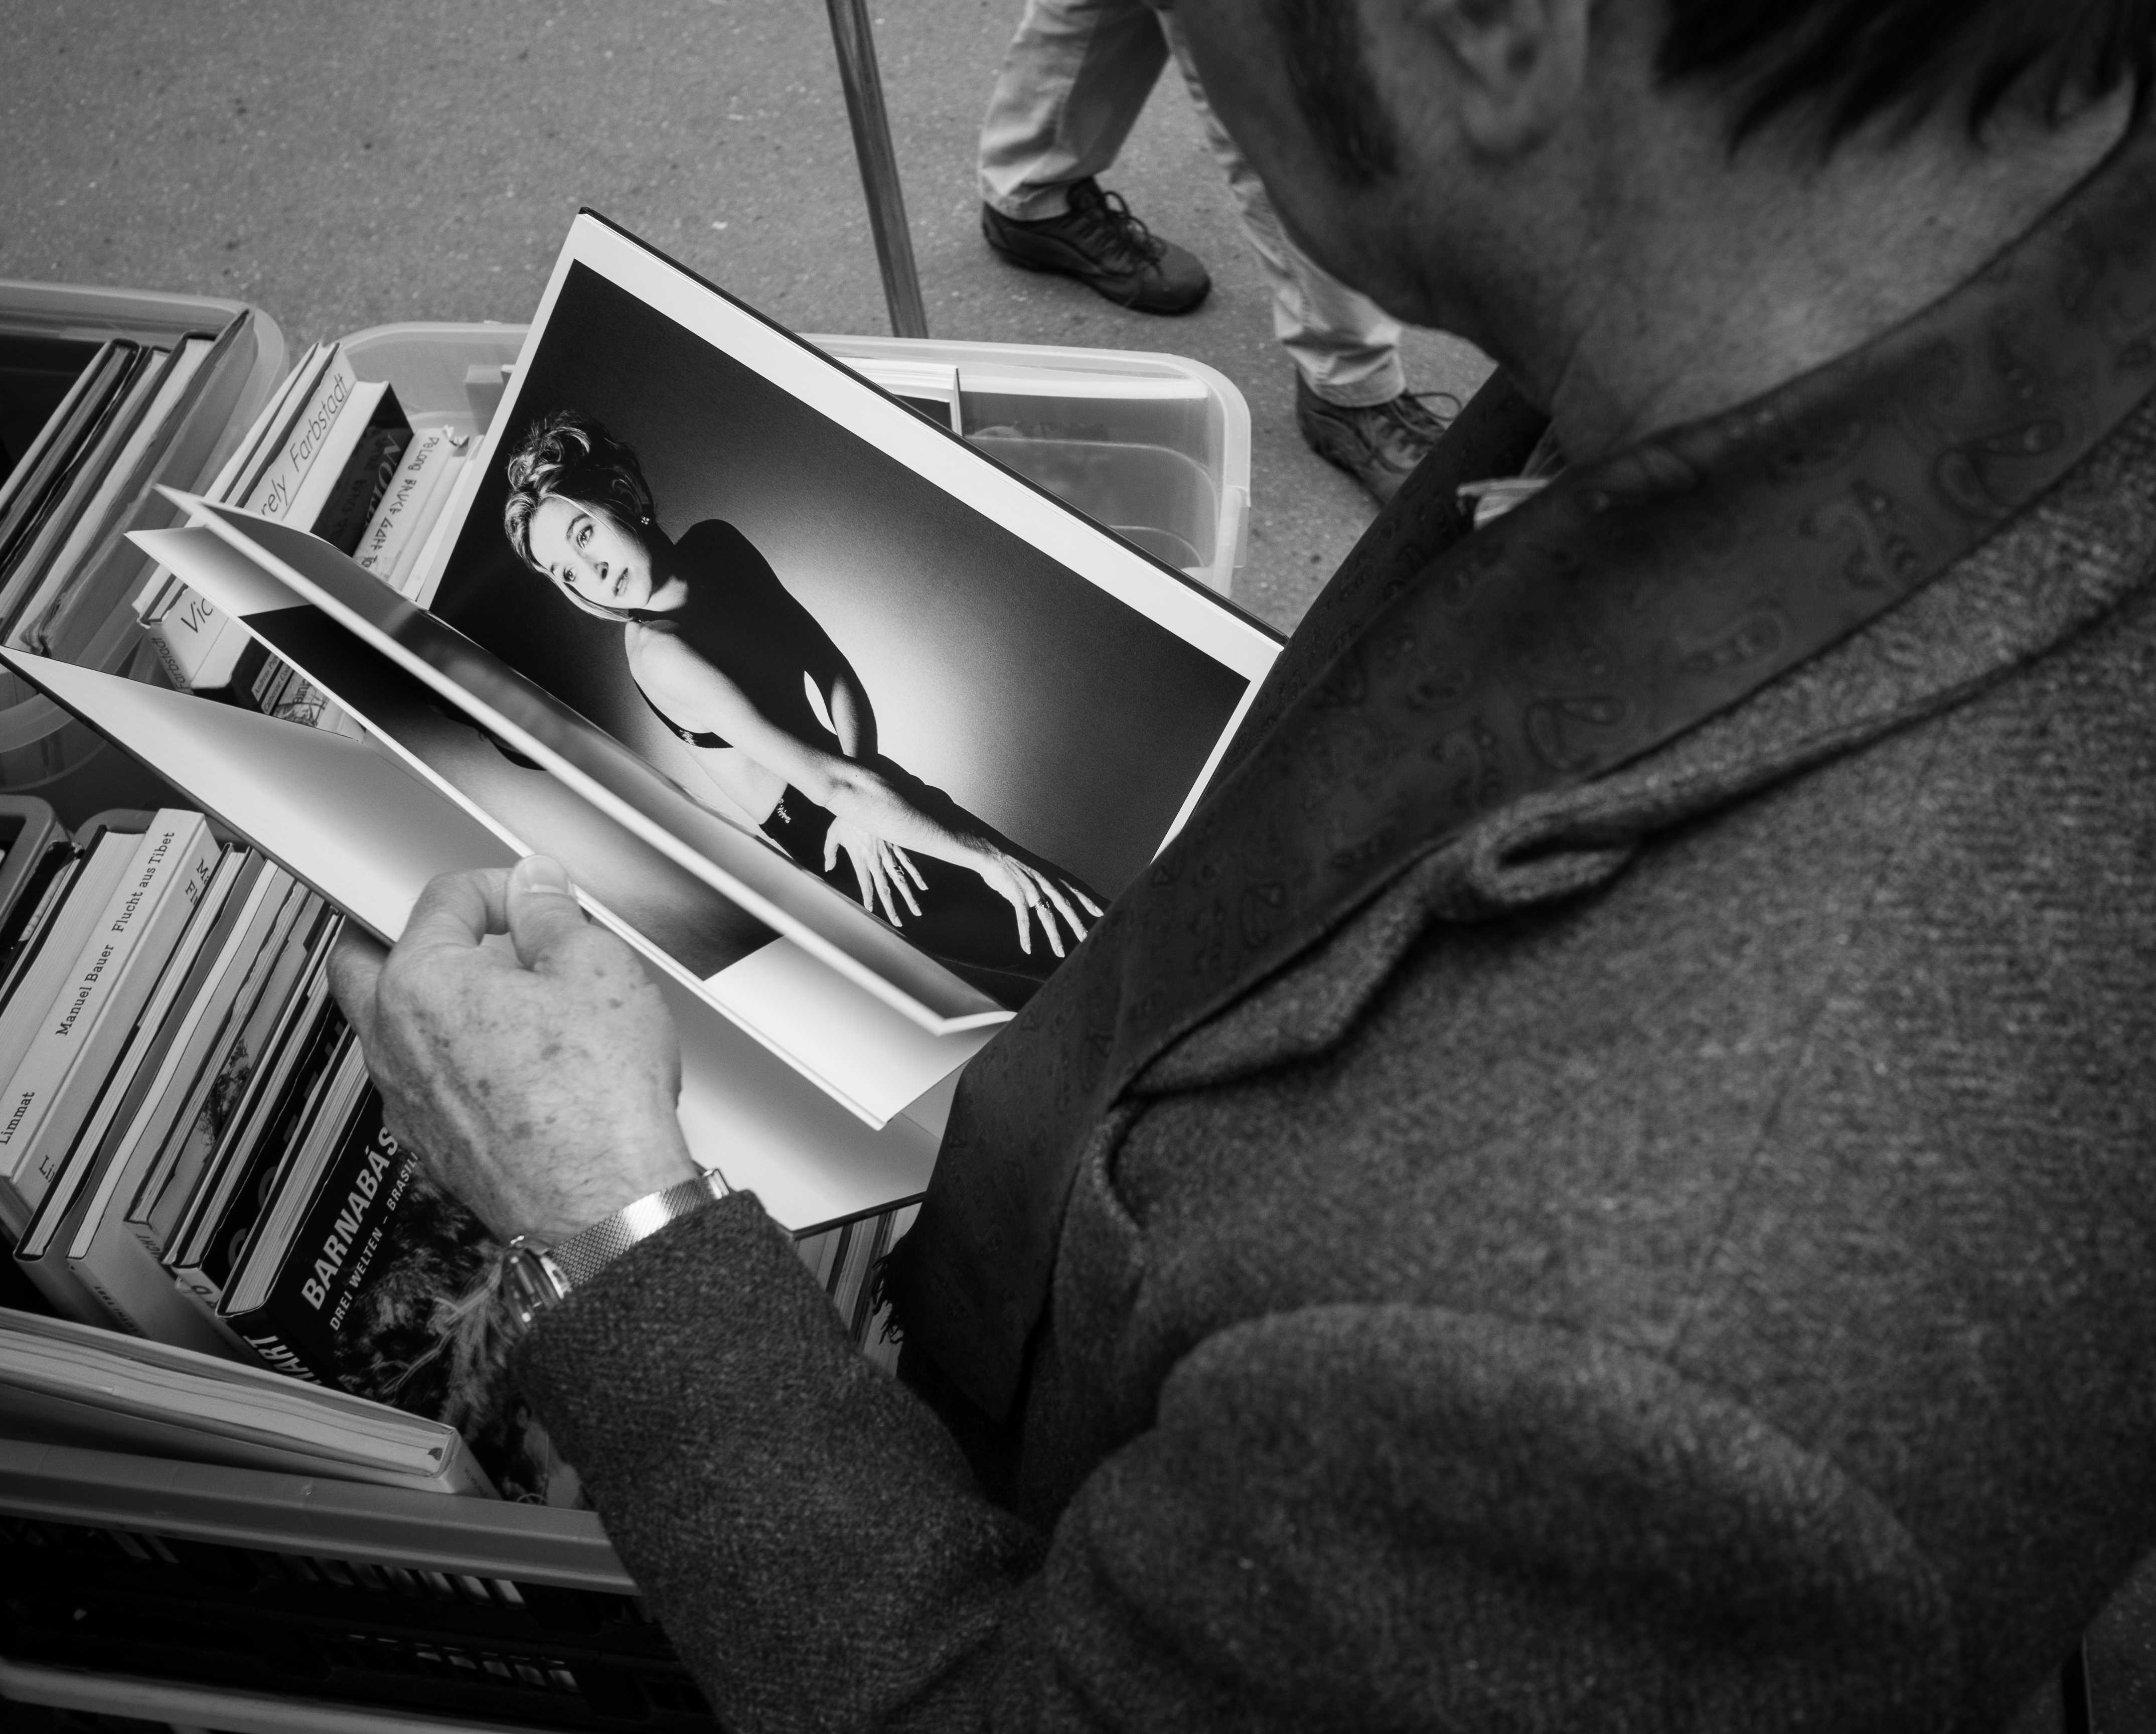
hand, black and white, white, photography, black, monochrome, glasses, photograph, monochrome photography, film noir